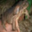
Label: frog